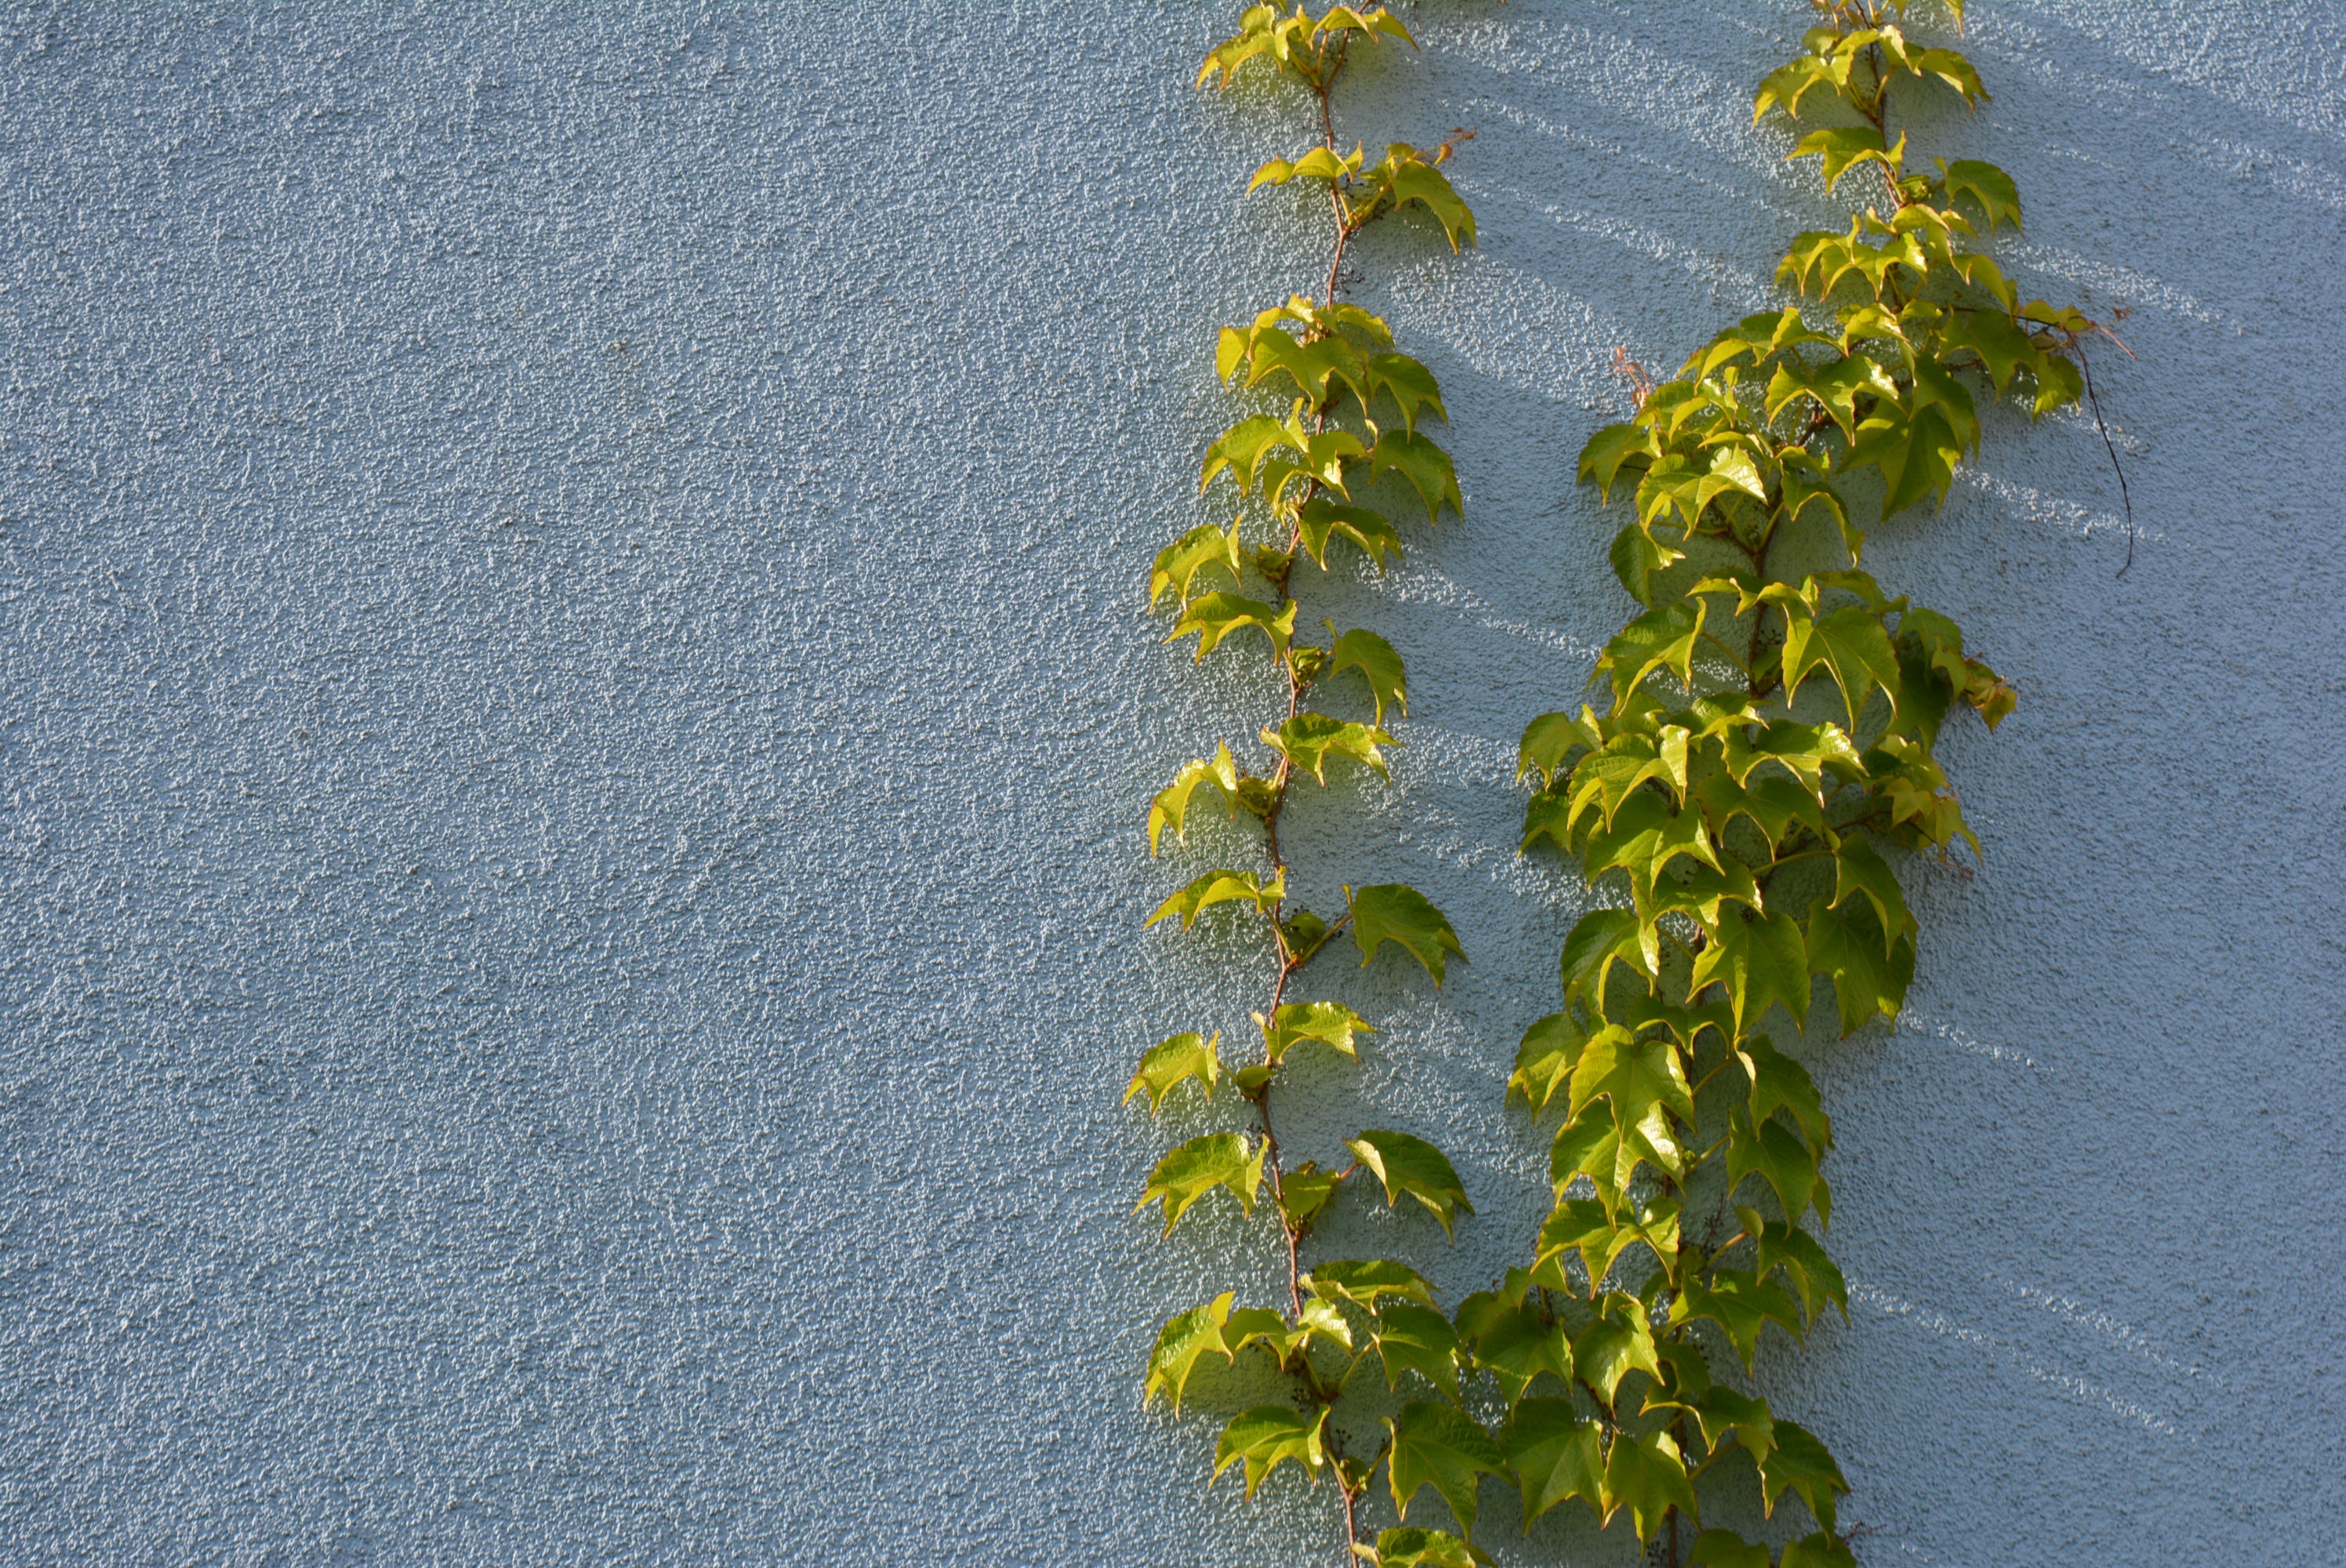
branch, plant, wine, leaf, flower, wall, green, botany, blue, yellow, flora, shrub, entwine, flowering plant, land plant